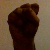
The image shows a hand gesture representing the letter 'S' in Indian Sign Language.